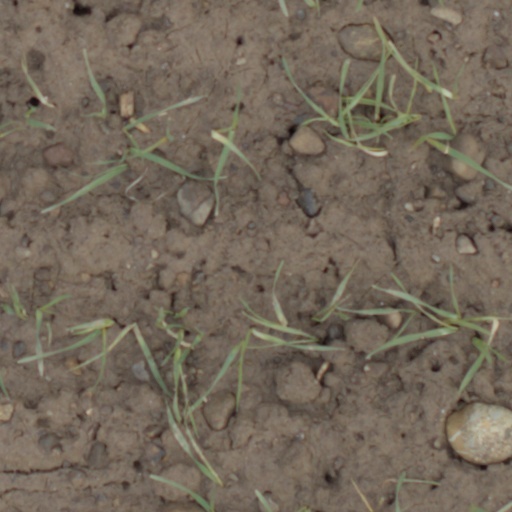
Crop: wheat